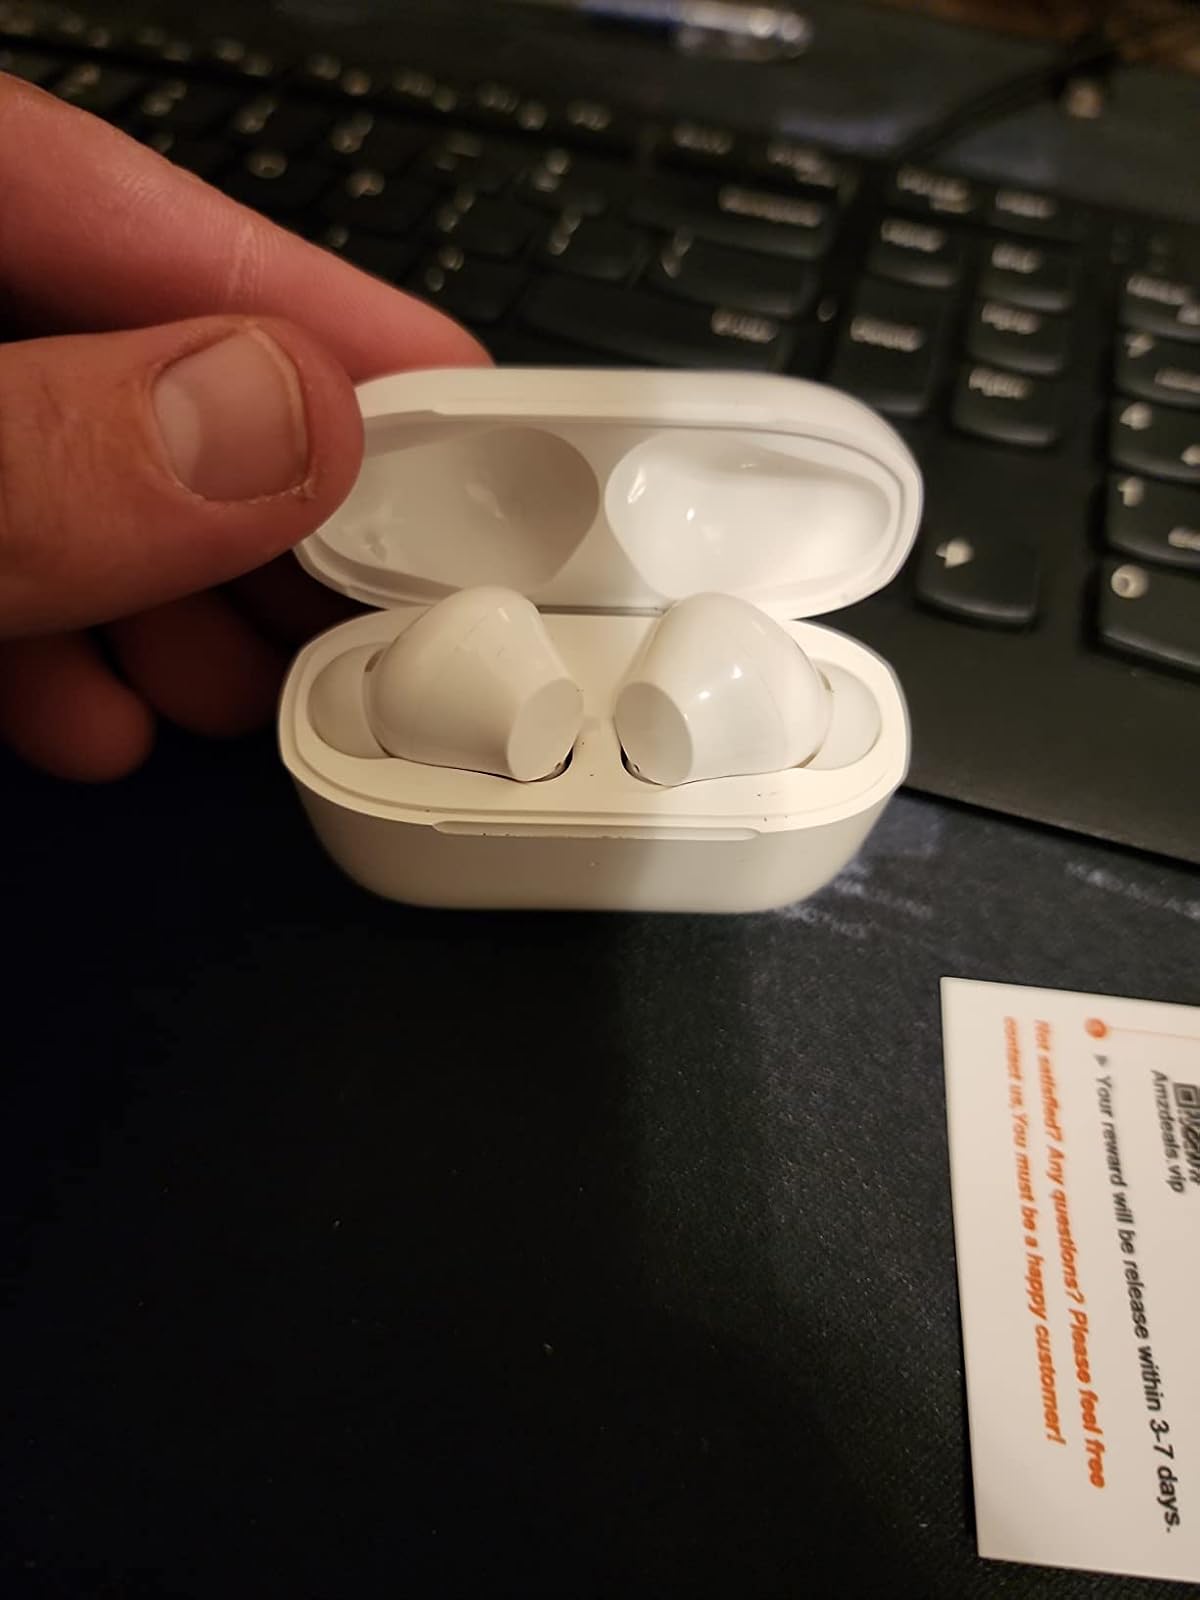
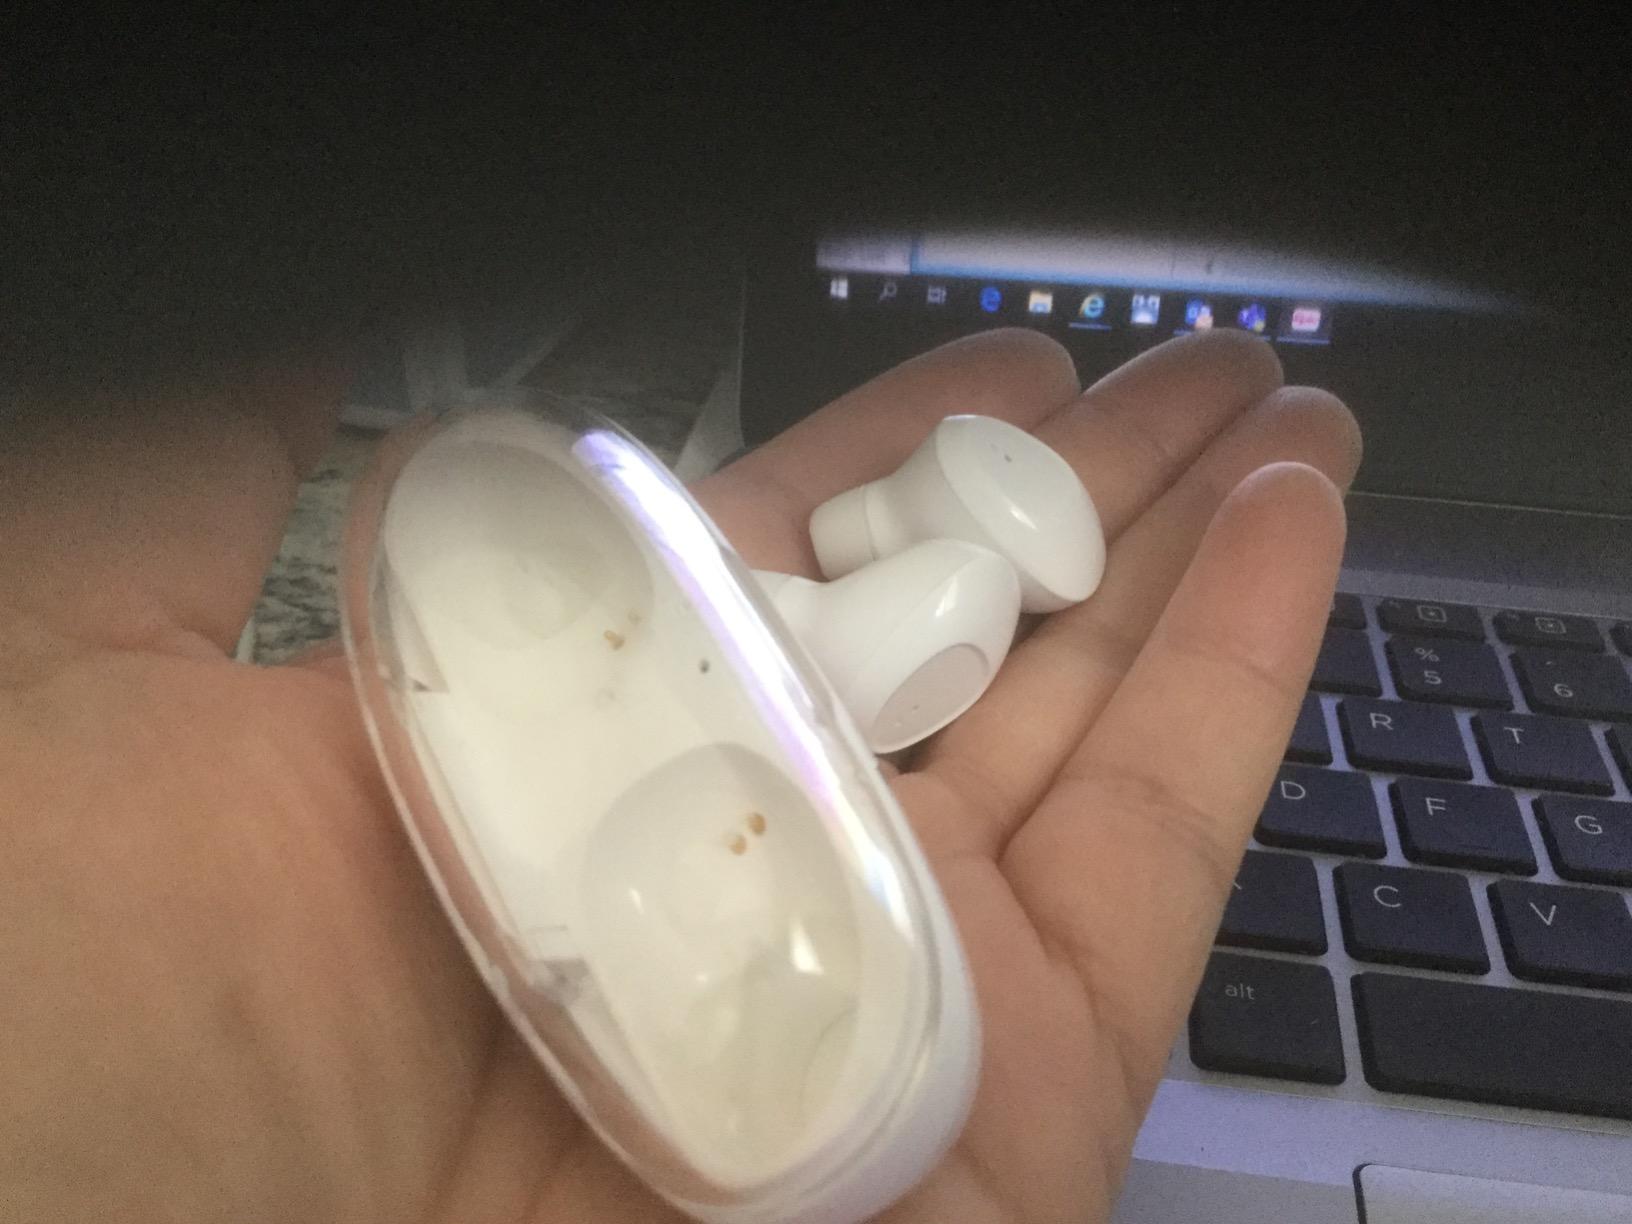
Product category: earbuds
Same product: no